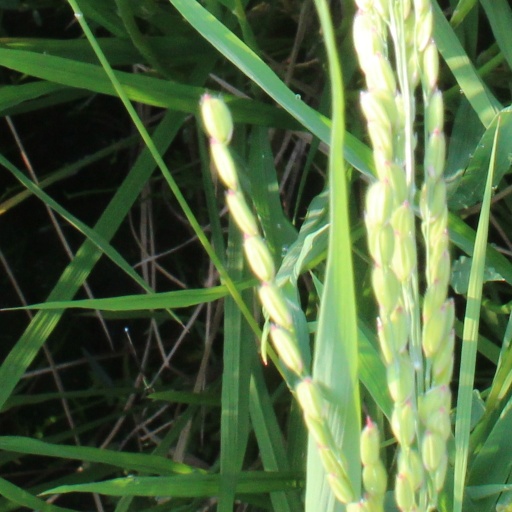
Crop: rice